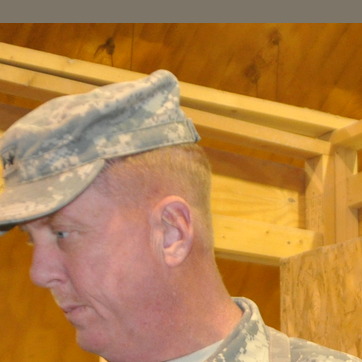
Material: hair